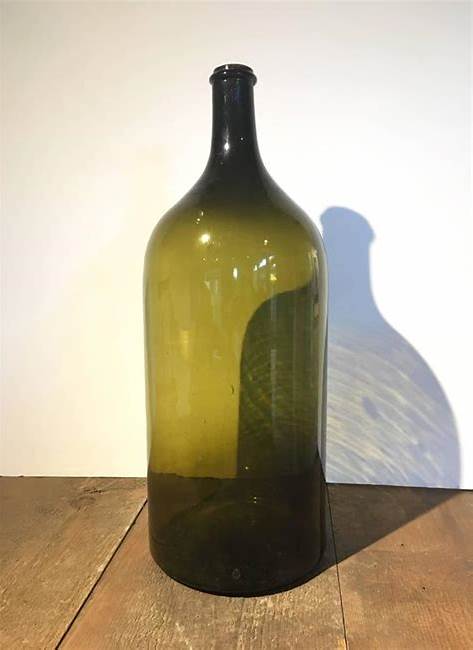
Label: glass